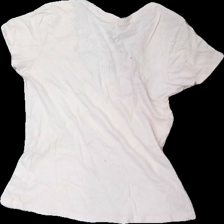
View: back
Type: T-shirt
Category: Ladies
Brand: Logg (H&M)
Colors: Pink
Material: 100% cotton
Cut: Regular
Size: XS
Season: All
Stains: Major
Damage: fläckar
Damage location: middle center
Damage 2 location: middle center
Price range: <50
Recommended usage: Export
Description: rosa t-shirt med fläckar fram